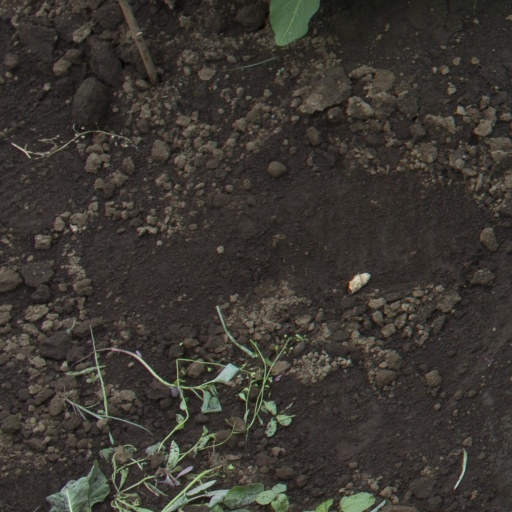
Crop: soybean